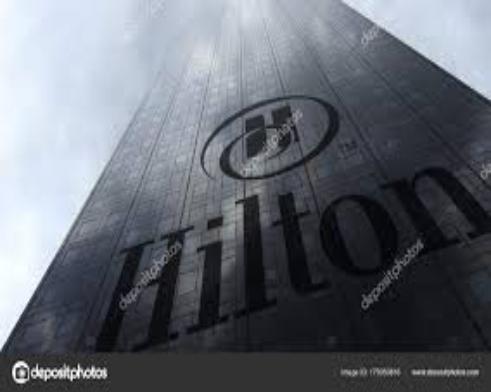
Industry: Others